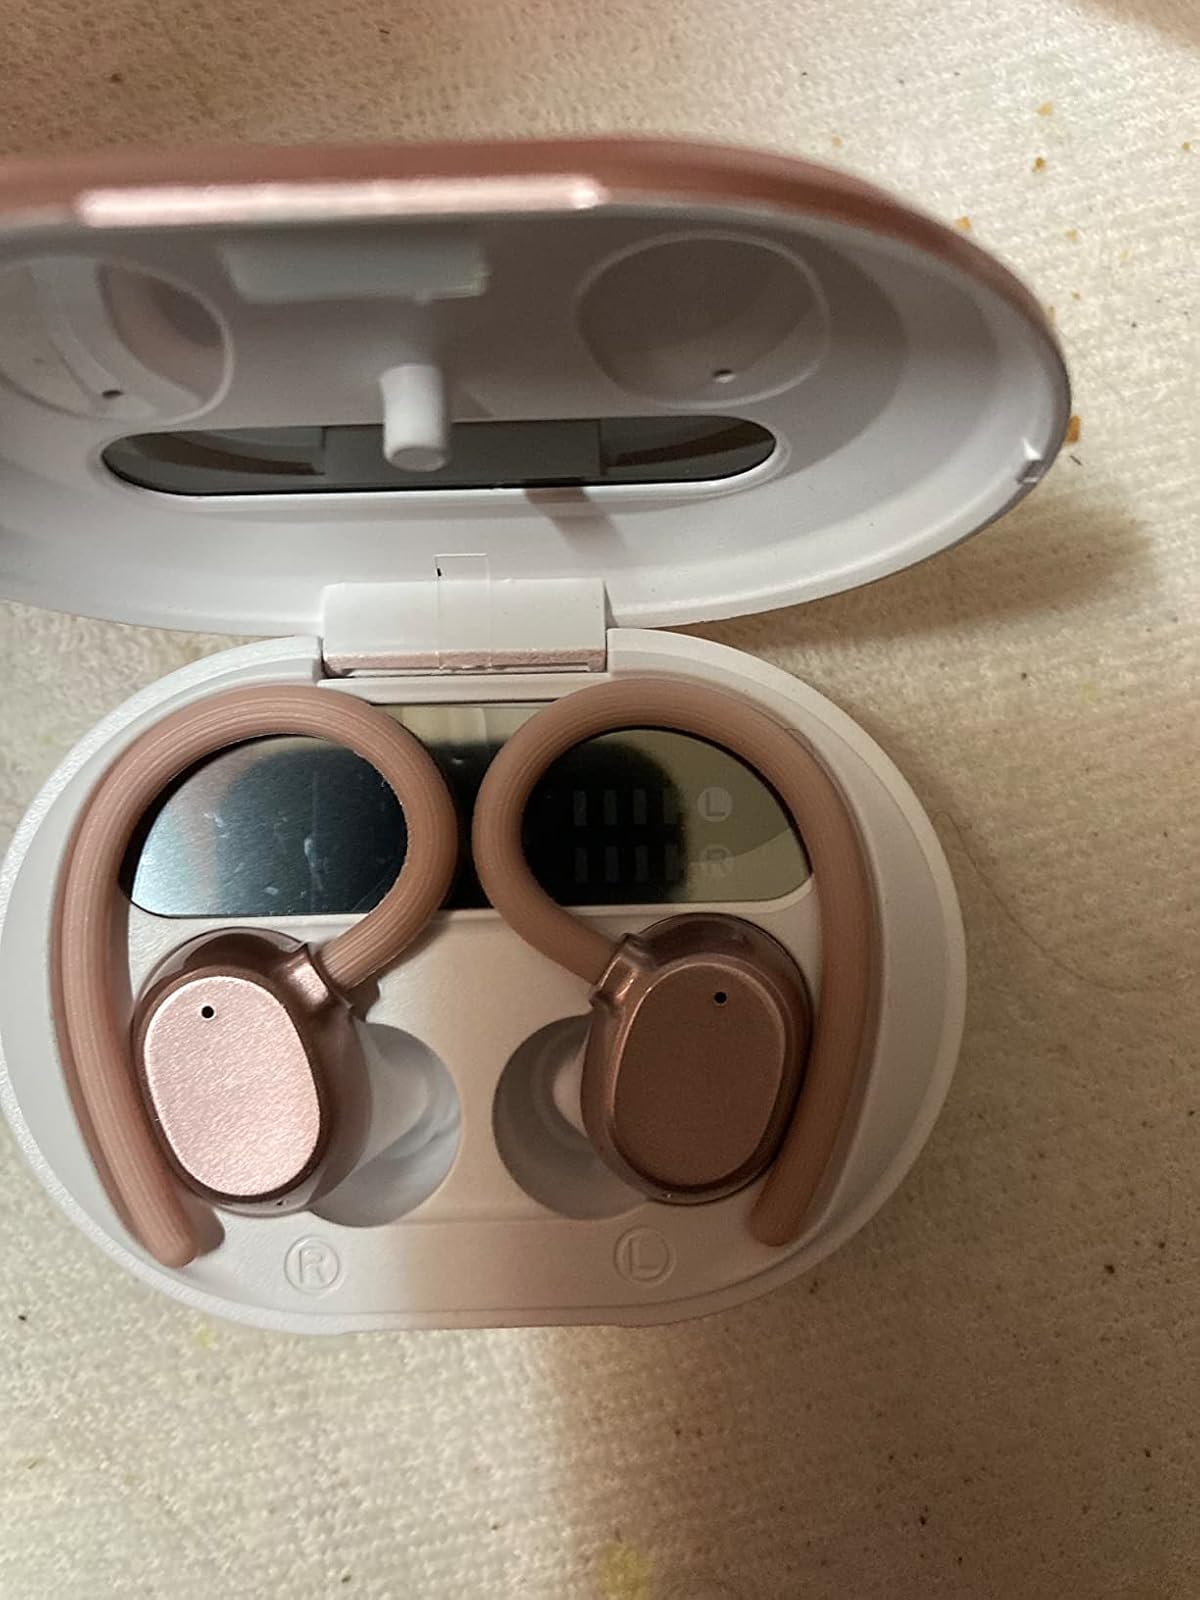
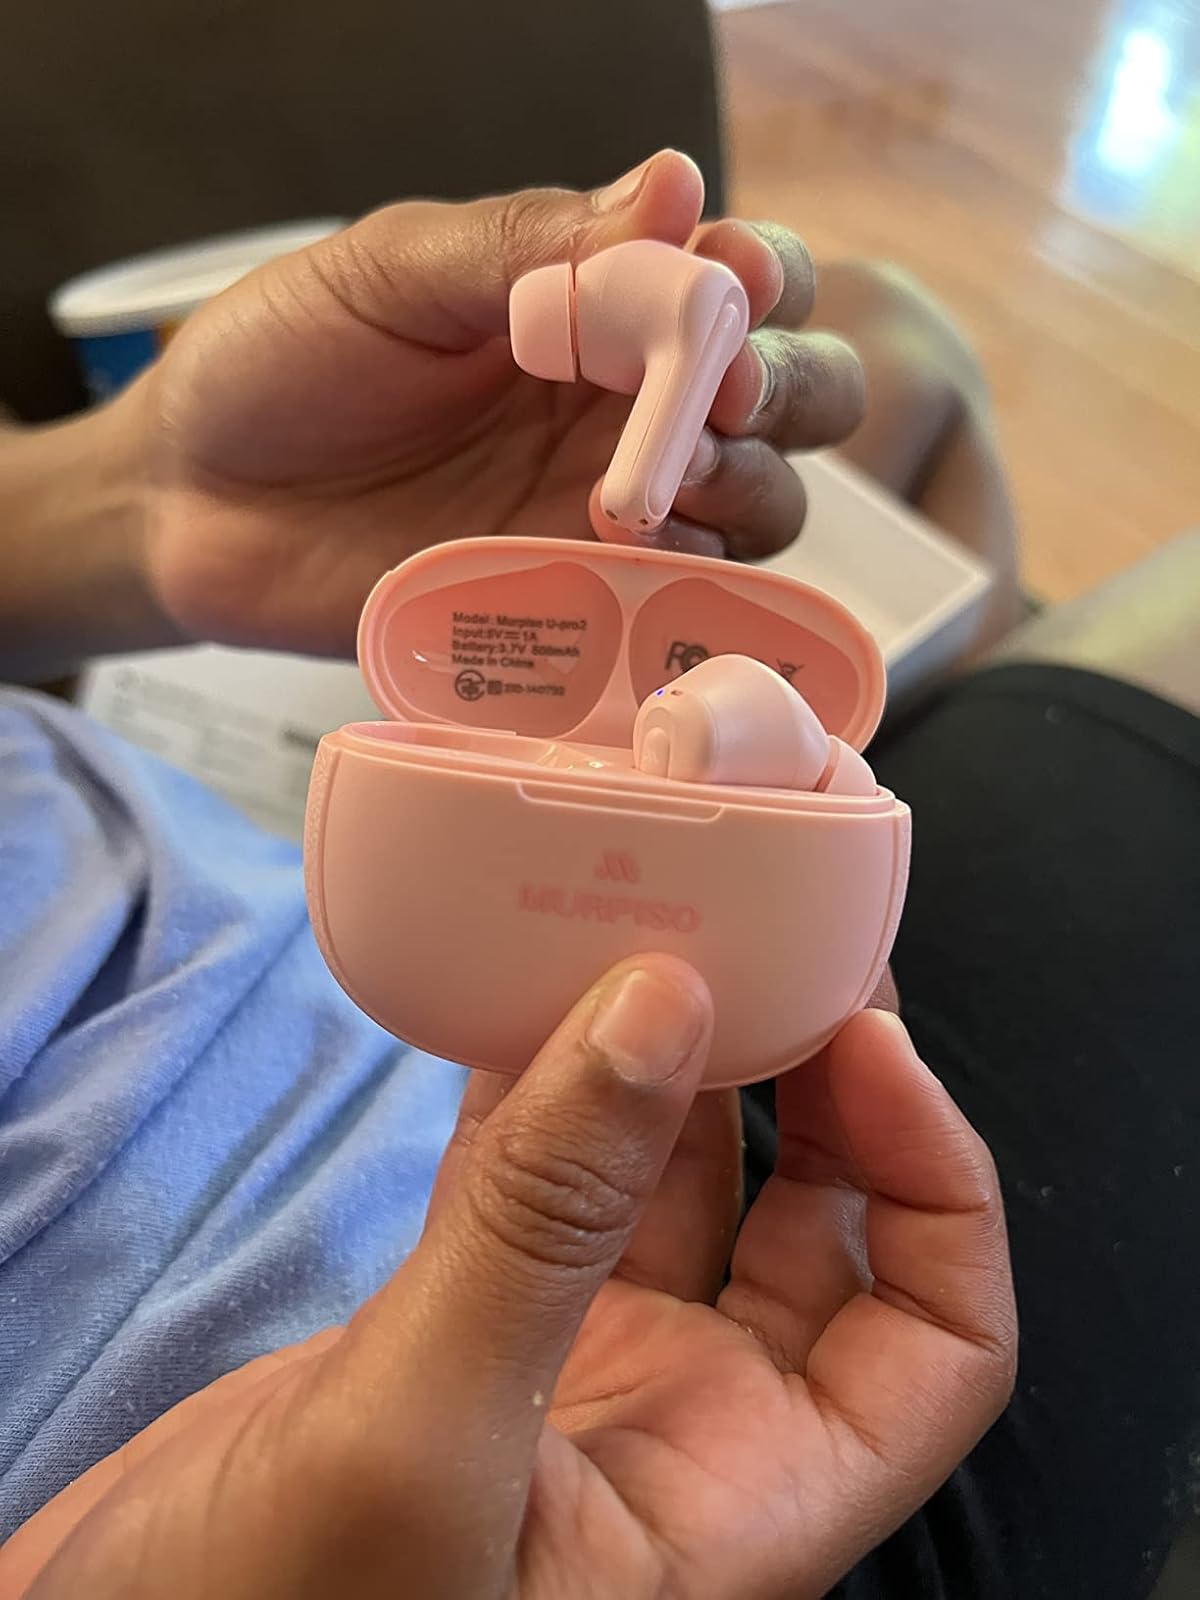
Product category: earbuds
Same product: no